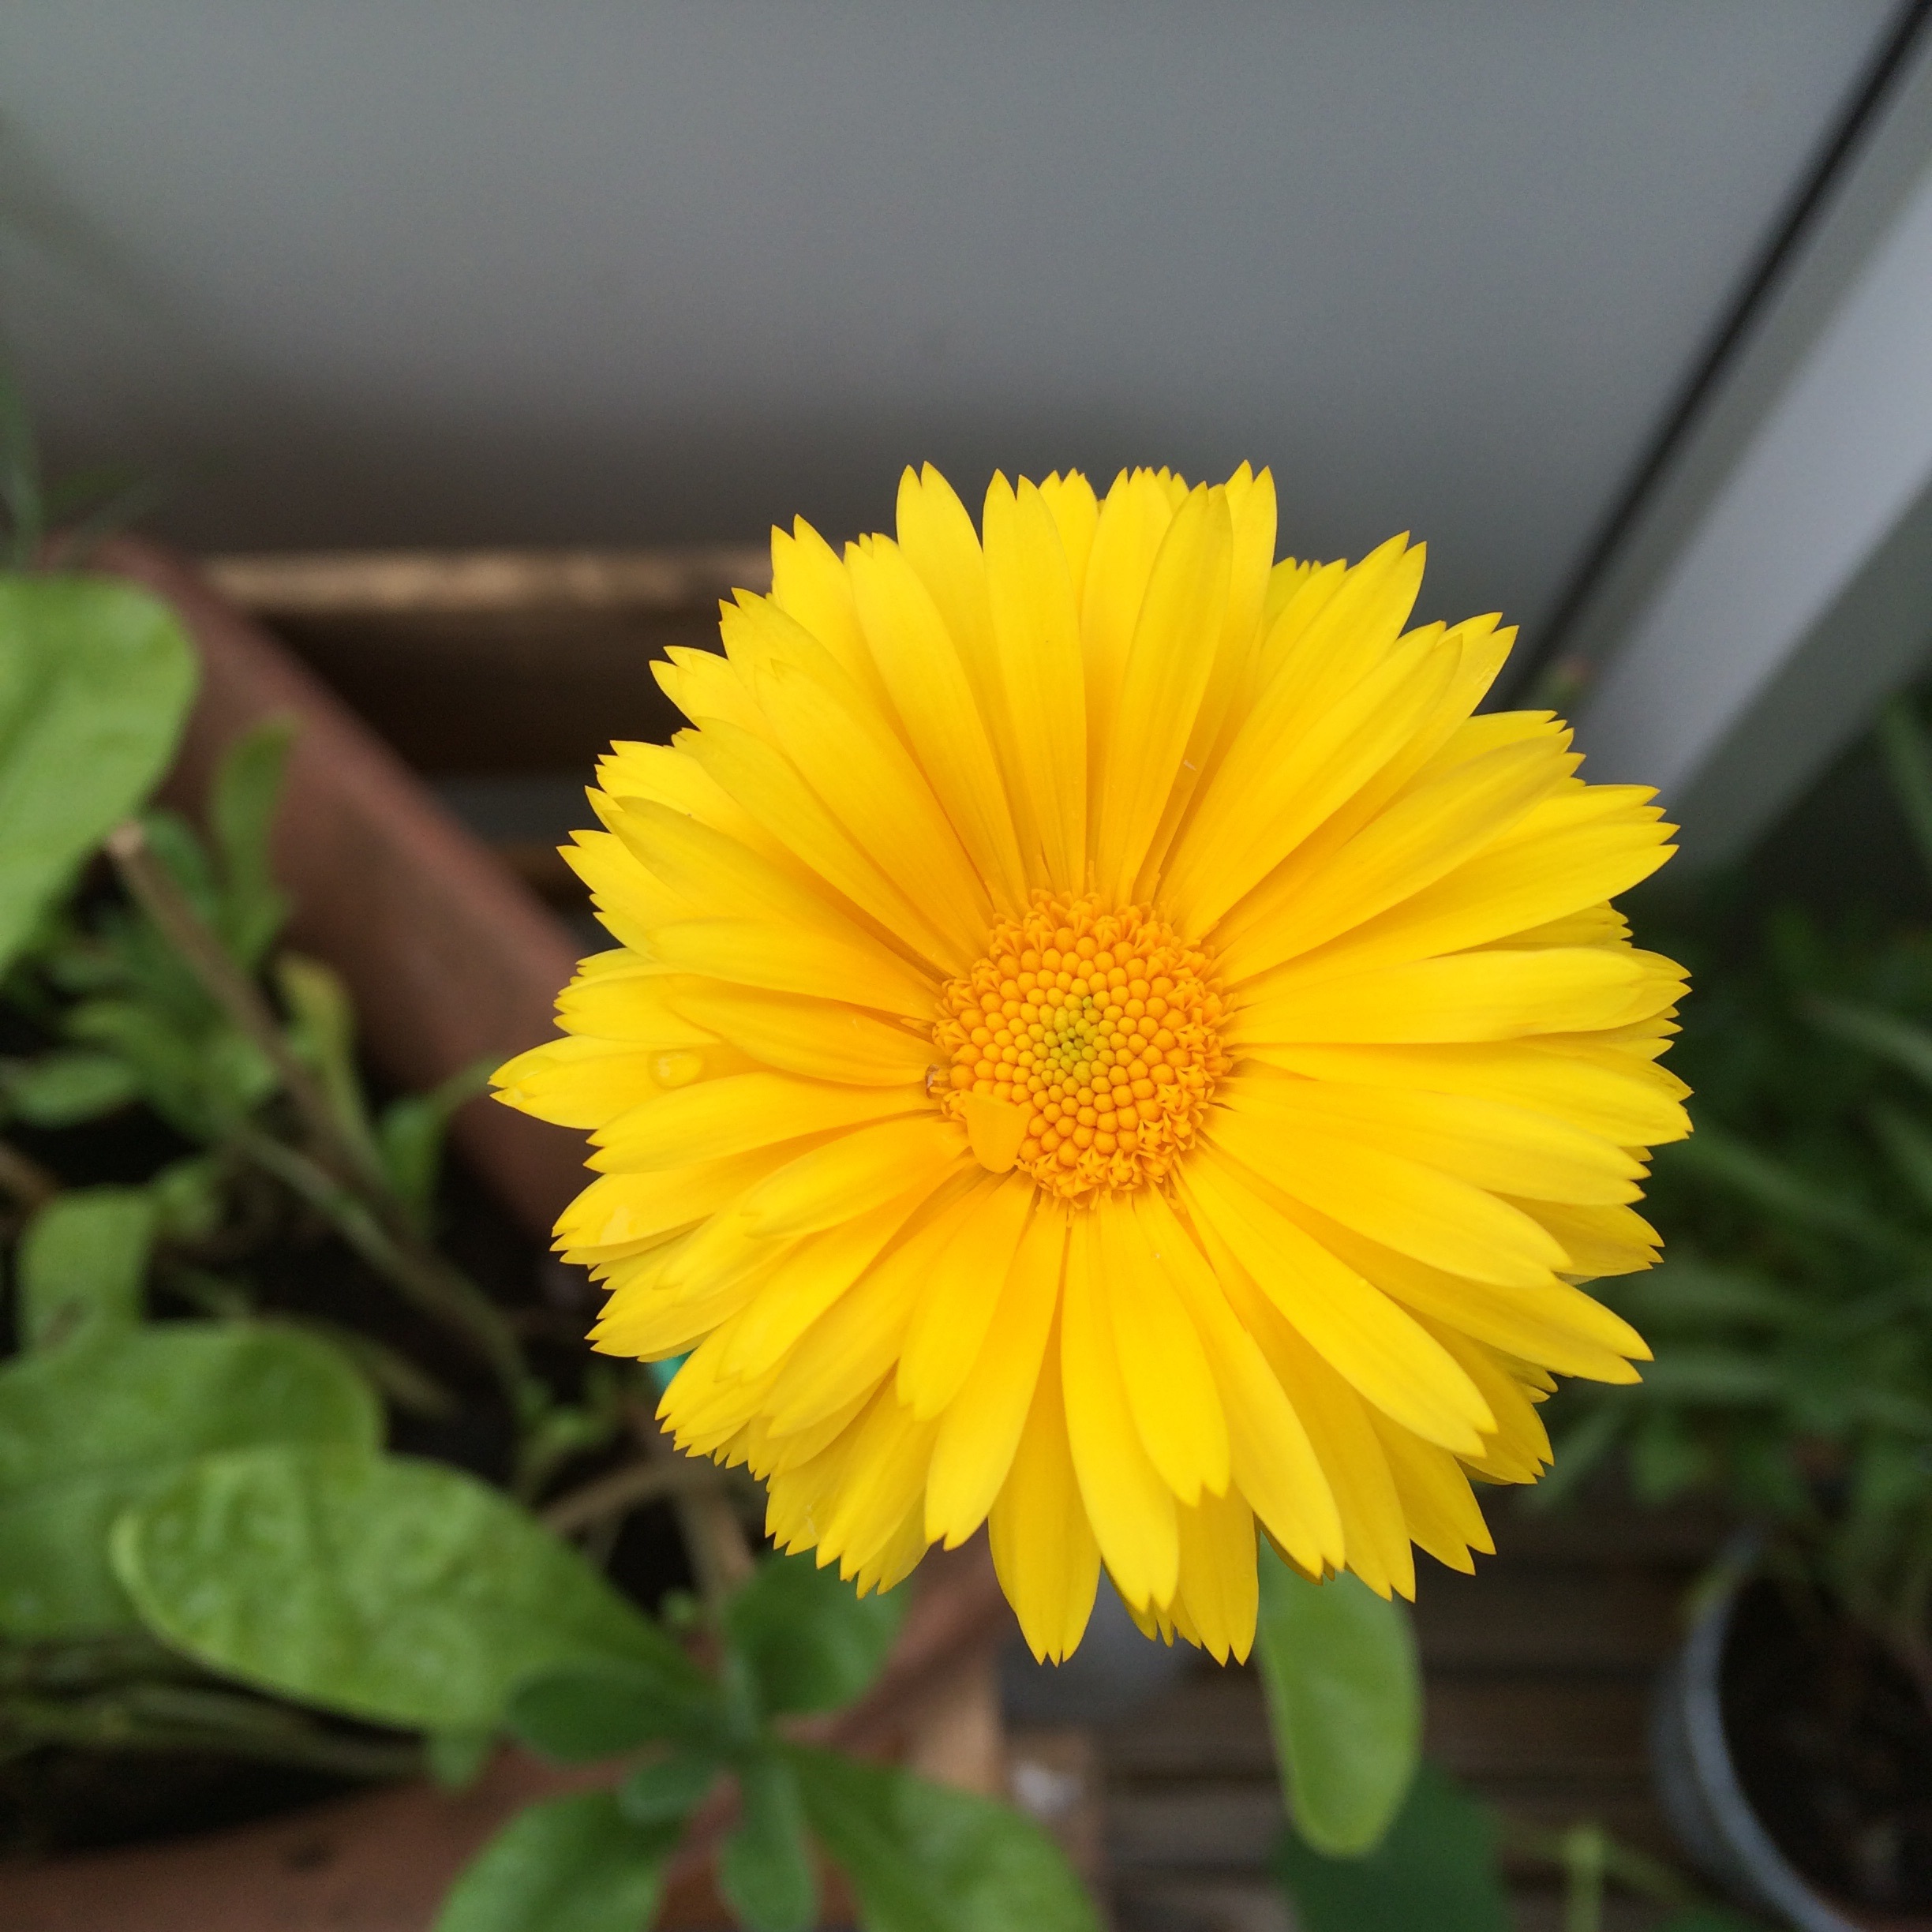
plant, flower, petal, daisy, herb, botany, yellow, garden, flora, sunflower, marigold, marigolds, macro photography, bl tenmeer, flowering plant, daisy family, calendula, calendula officinalis, calendule, annual plant, land plant